Salem Harbor

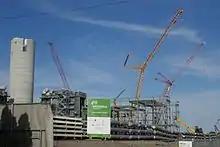
Construction of the Salem Harbor Station

On 15 February 1935 the U.S. Coast Guard established a new seaplane facility at Salem because there was no space to expand the Gloucester Air Station at Ten Pound Island. Coast Guard Air Station Salem was located at Winter Island, an extension of Salem Neck which juts out into Salem Harbor. Search and rescue, hunting for derelicts and medical evacuations were the Station's primary areas of responsibility. During the first year of operation, Salem crews performed 26 med-evac missions. They flew in all kinds of weather and the radio direction capabilities of the aircraft were of significant value in locating vessels in distress.